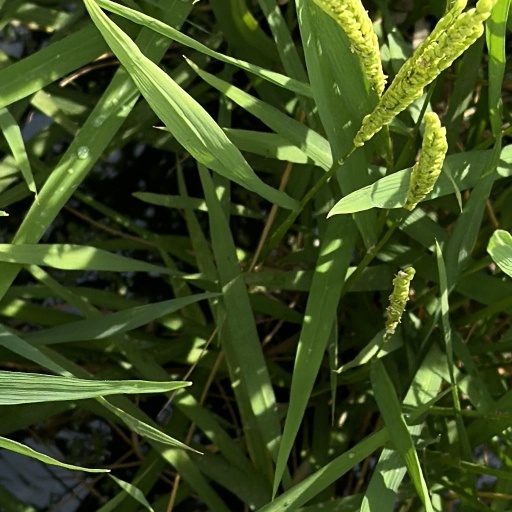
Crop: rice